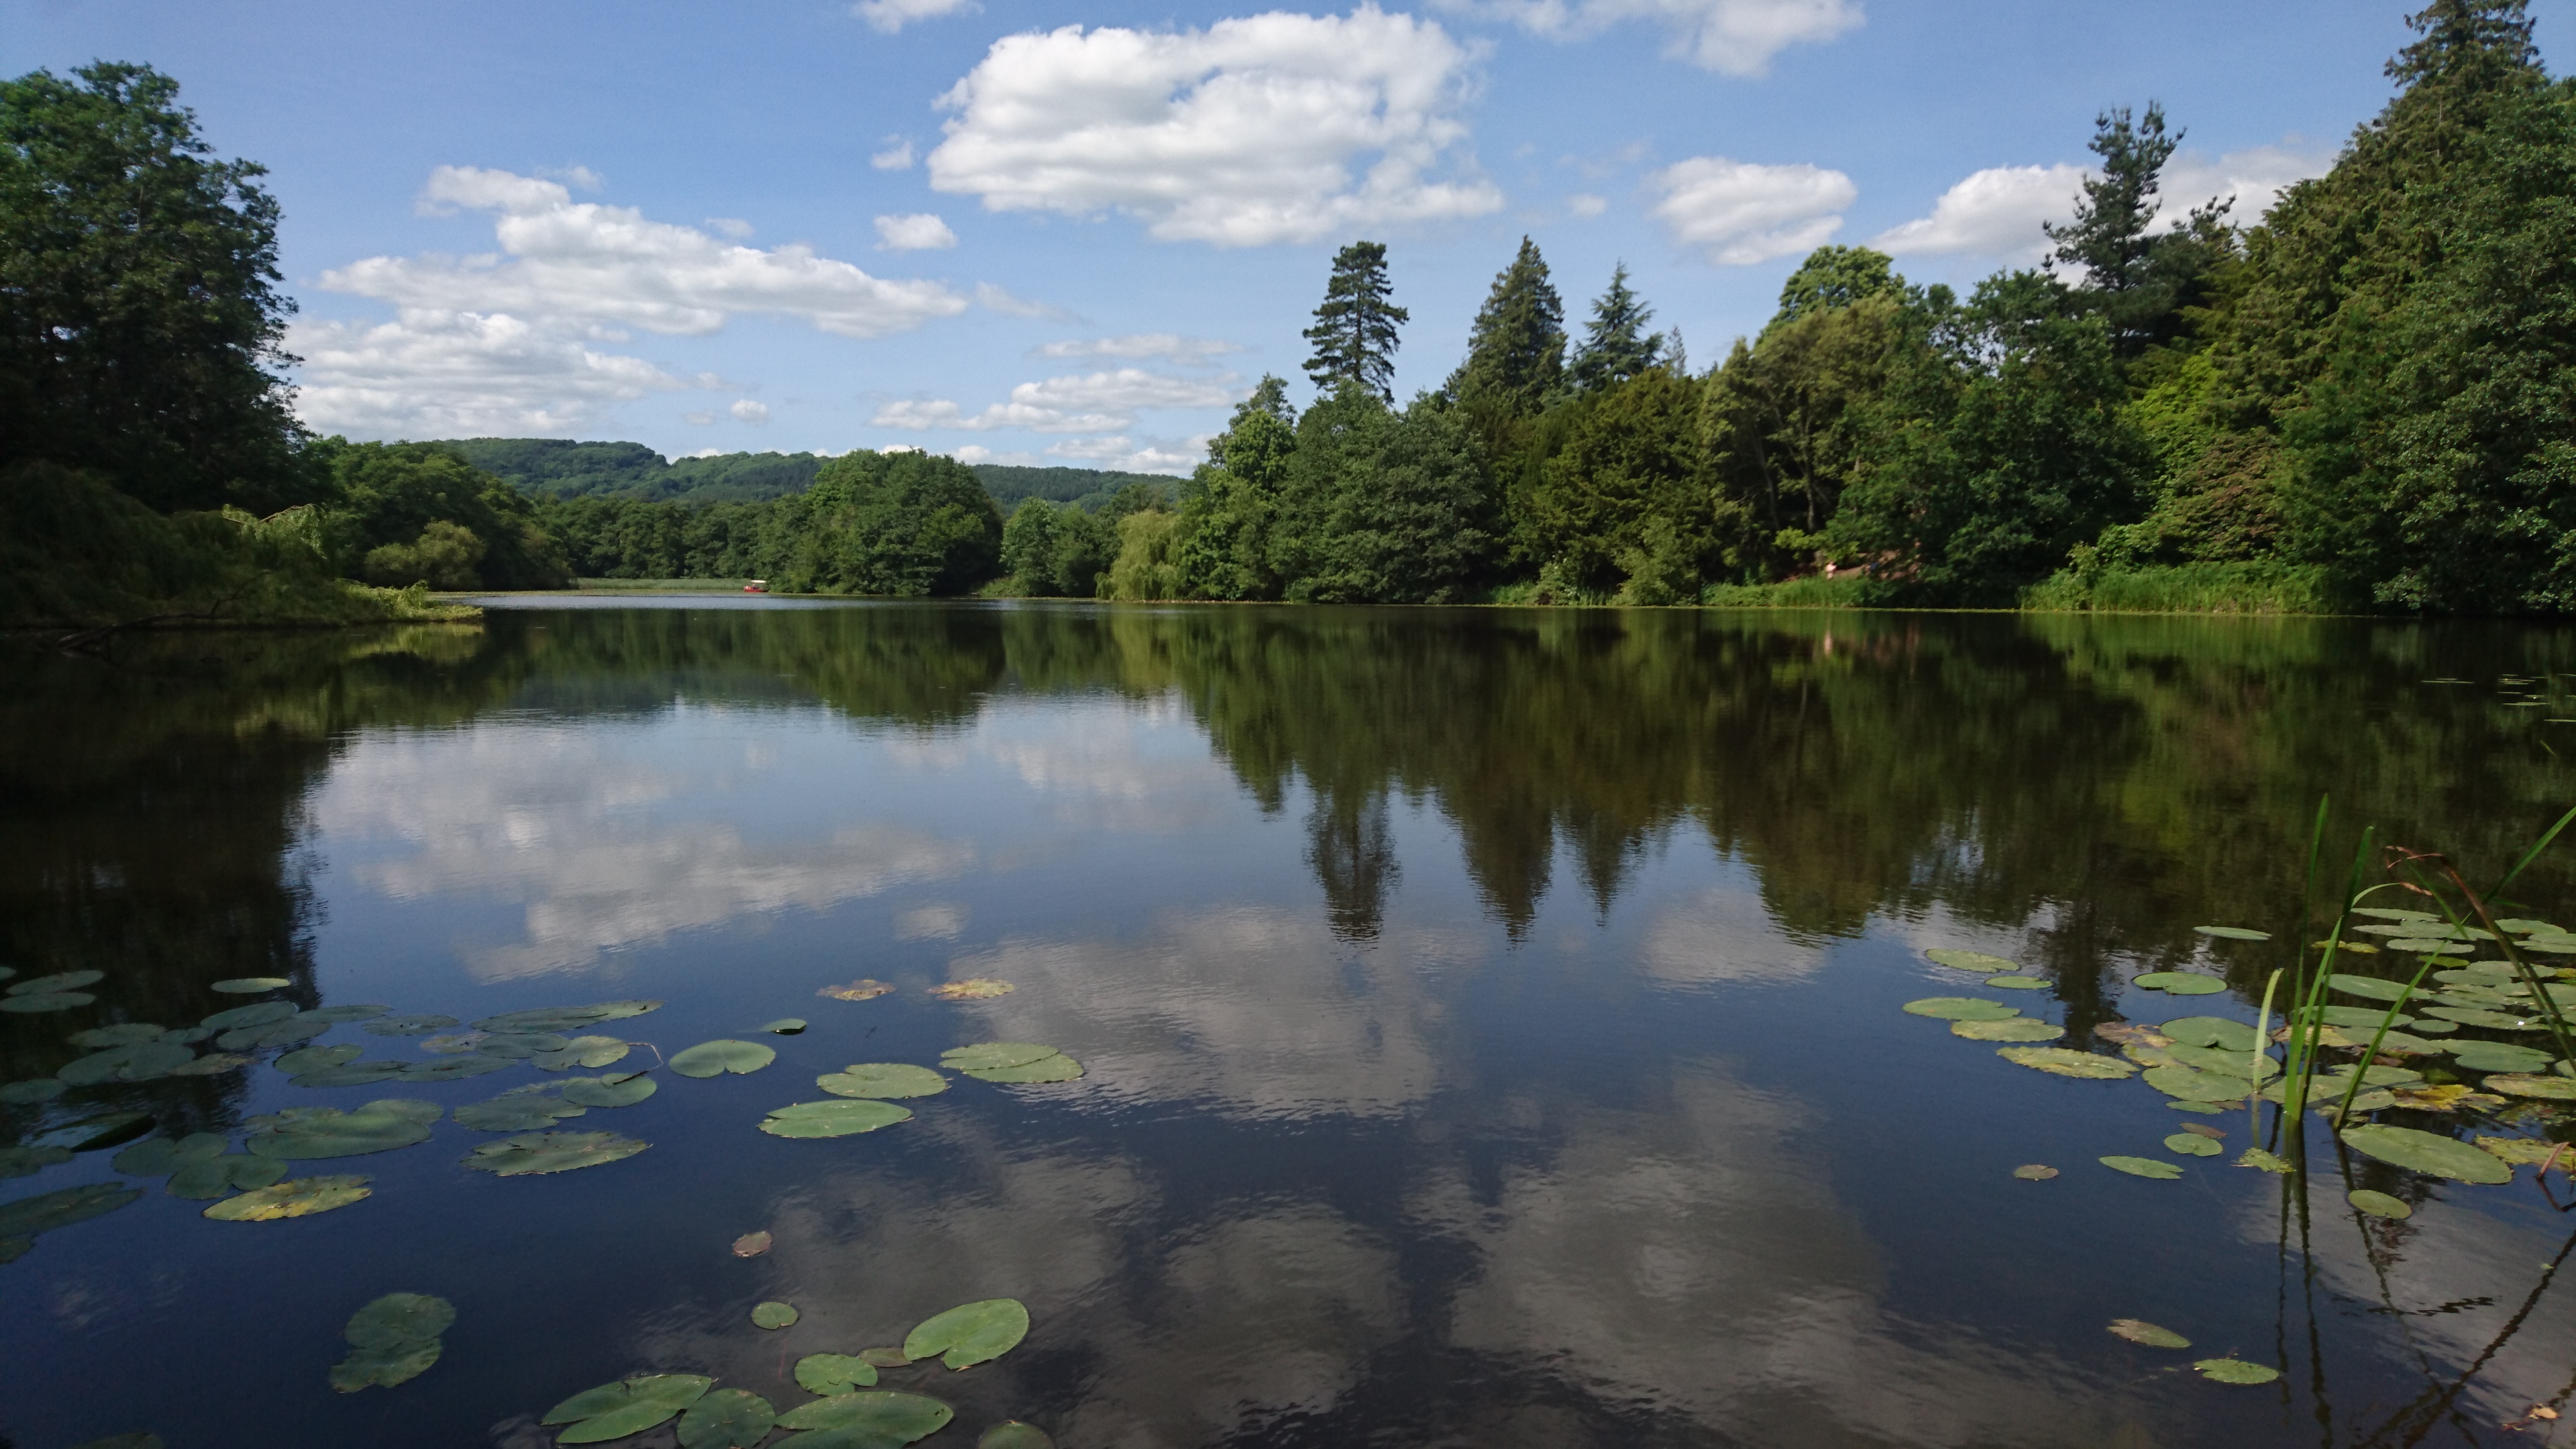
lake, water, clouds, body of water, reflection, natural landscape, water resources, nature, pond, natural environment, river, bank, nature reserve, sky, reservoir, tarn, wilderness, tree, biome, watercourse, fish pond, Freshwater marsh, loch, wetland, floodplain, cloud, lacustrine plain, landscape, forest, riparian forest, plant, marsh, lake district, bog, national park, bayou